Coronation of Elizabeth II

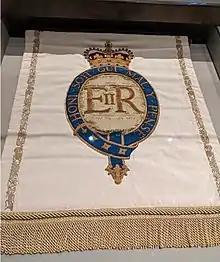
A silk banner that was displayed in Westminster Abbey featuring a crowned garter and the cypher EIIR

Along a route lined with sailors, soldiers, and airmen and women from across the British Empire and Commonwealth, guests and officials passed in a procession before about three million spectators that were gathered on the streets of London, some having camped overnight in their spot to ensure a view of the monarch, and others having access to specially built stands and scaffolding along the route. For those not present, more than 200 microphones were stationed along the path and in Westminster Abbey, with 750 commentators broadcasting in 39 languages.